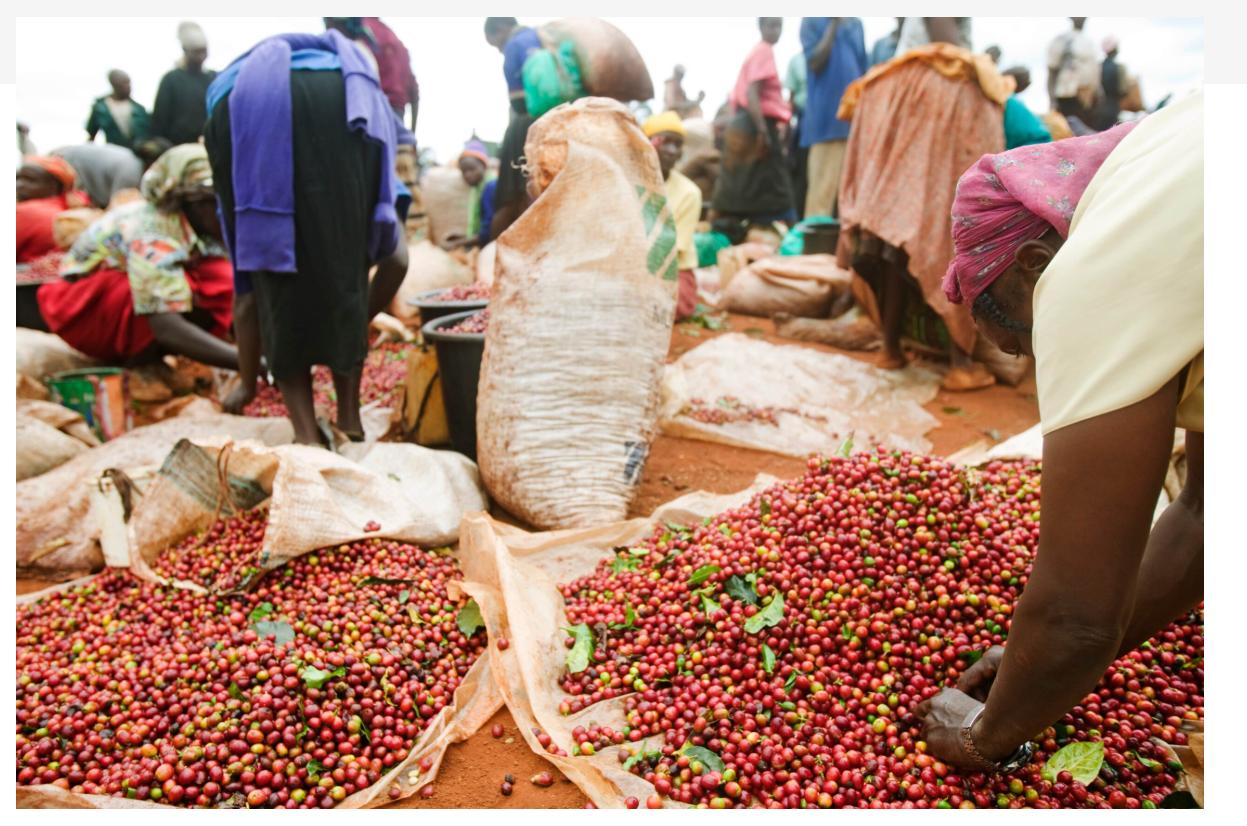
Ni moja ya eneo lililozungukwa na watu wa rika tofautitofauti, ikiwa watu hawa wanafanya mchakato wa kuchambua zao la biashara lijulikanalo kama kahawa, ili kuhakikisha kahawa hizi zinakuwa safi na salama kwa mtumiaji.